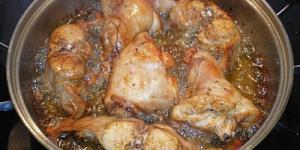
conejo estofado a la chilena